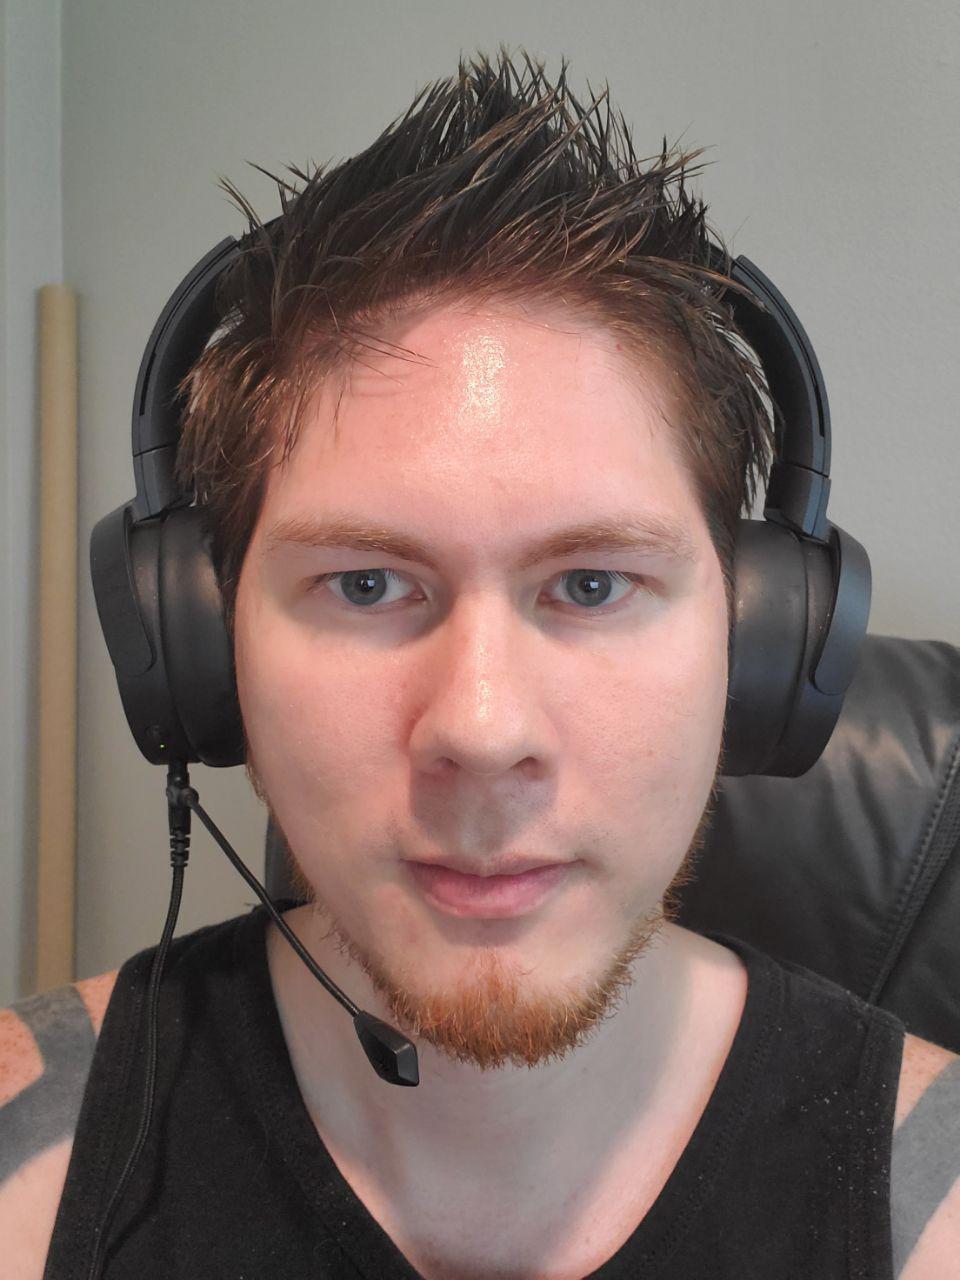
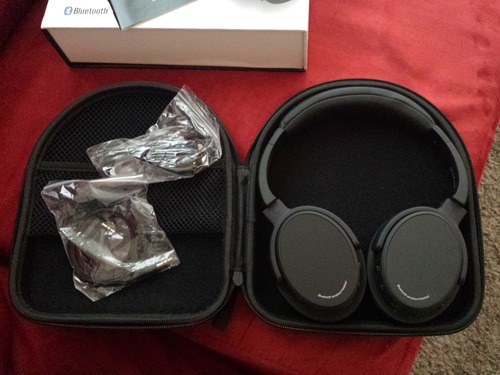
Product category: headphones
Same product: no